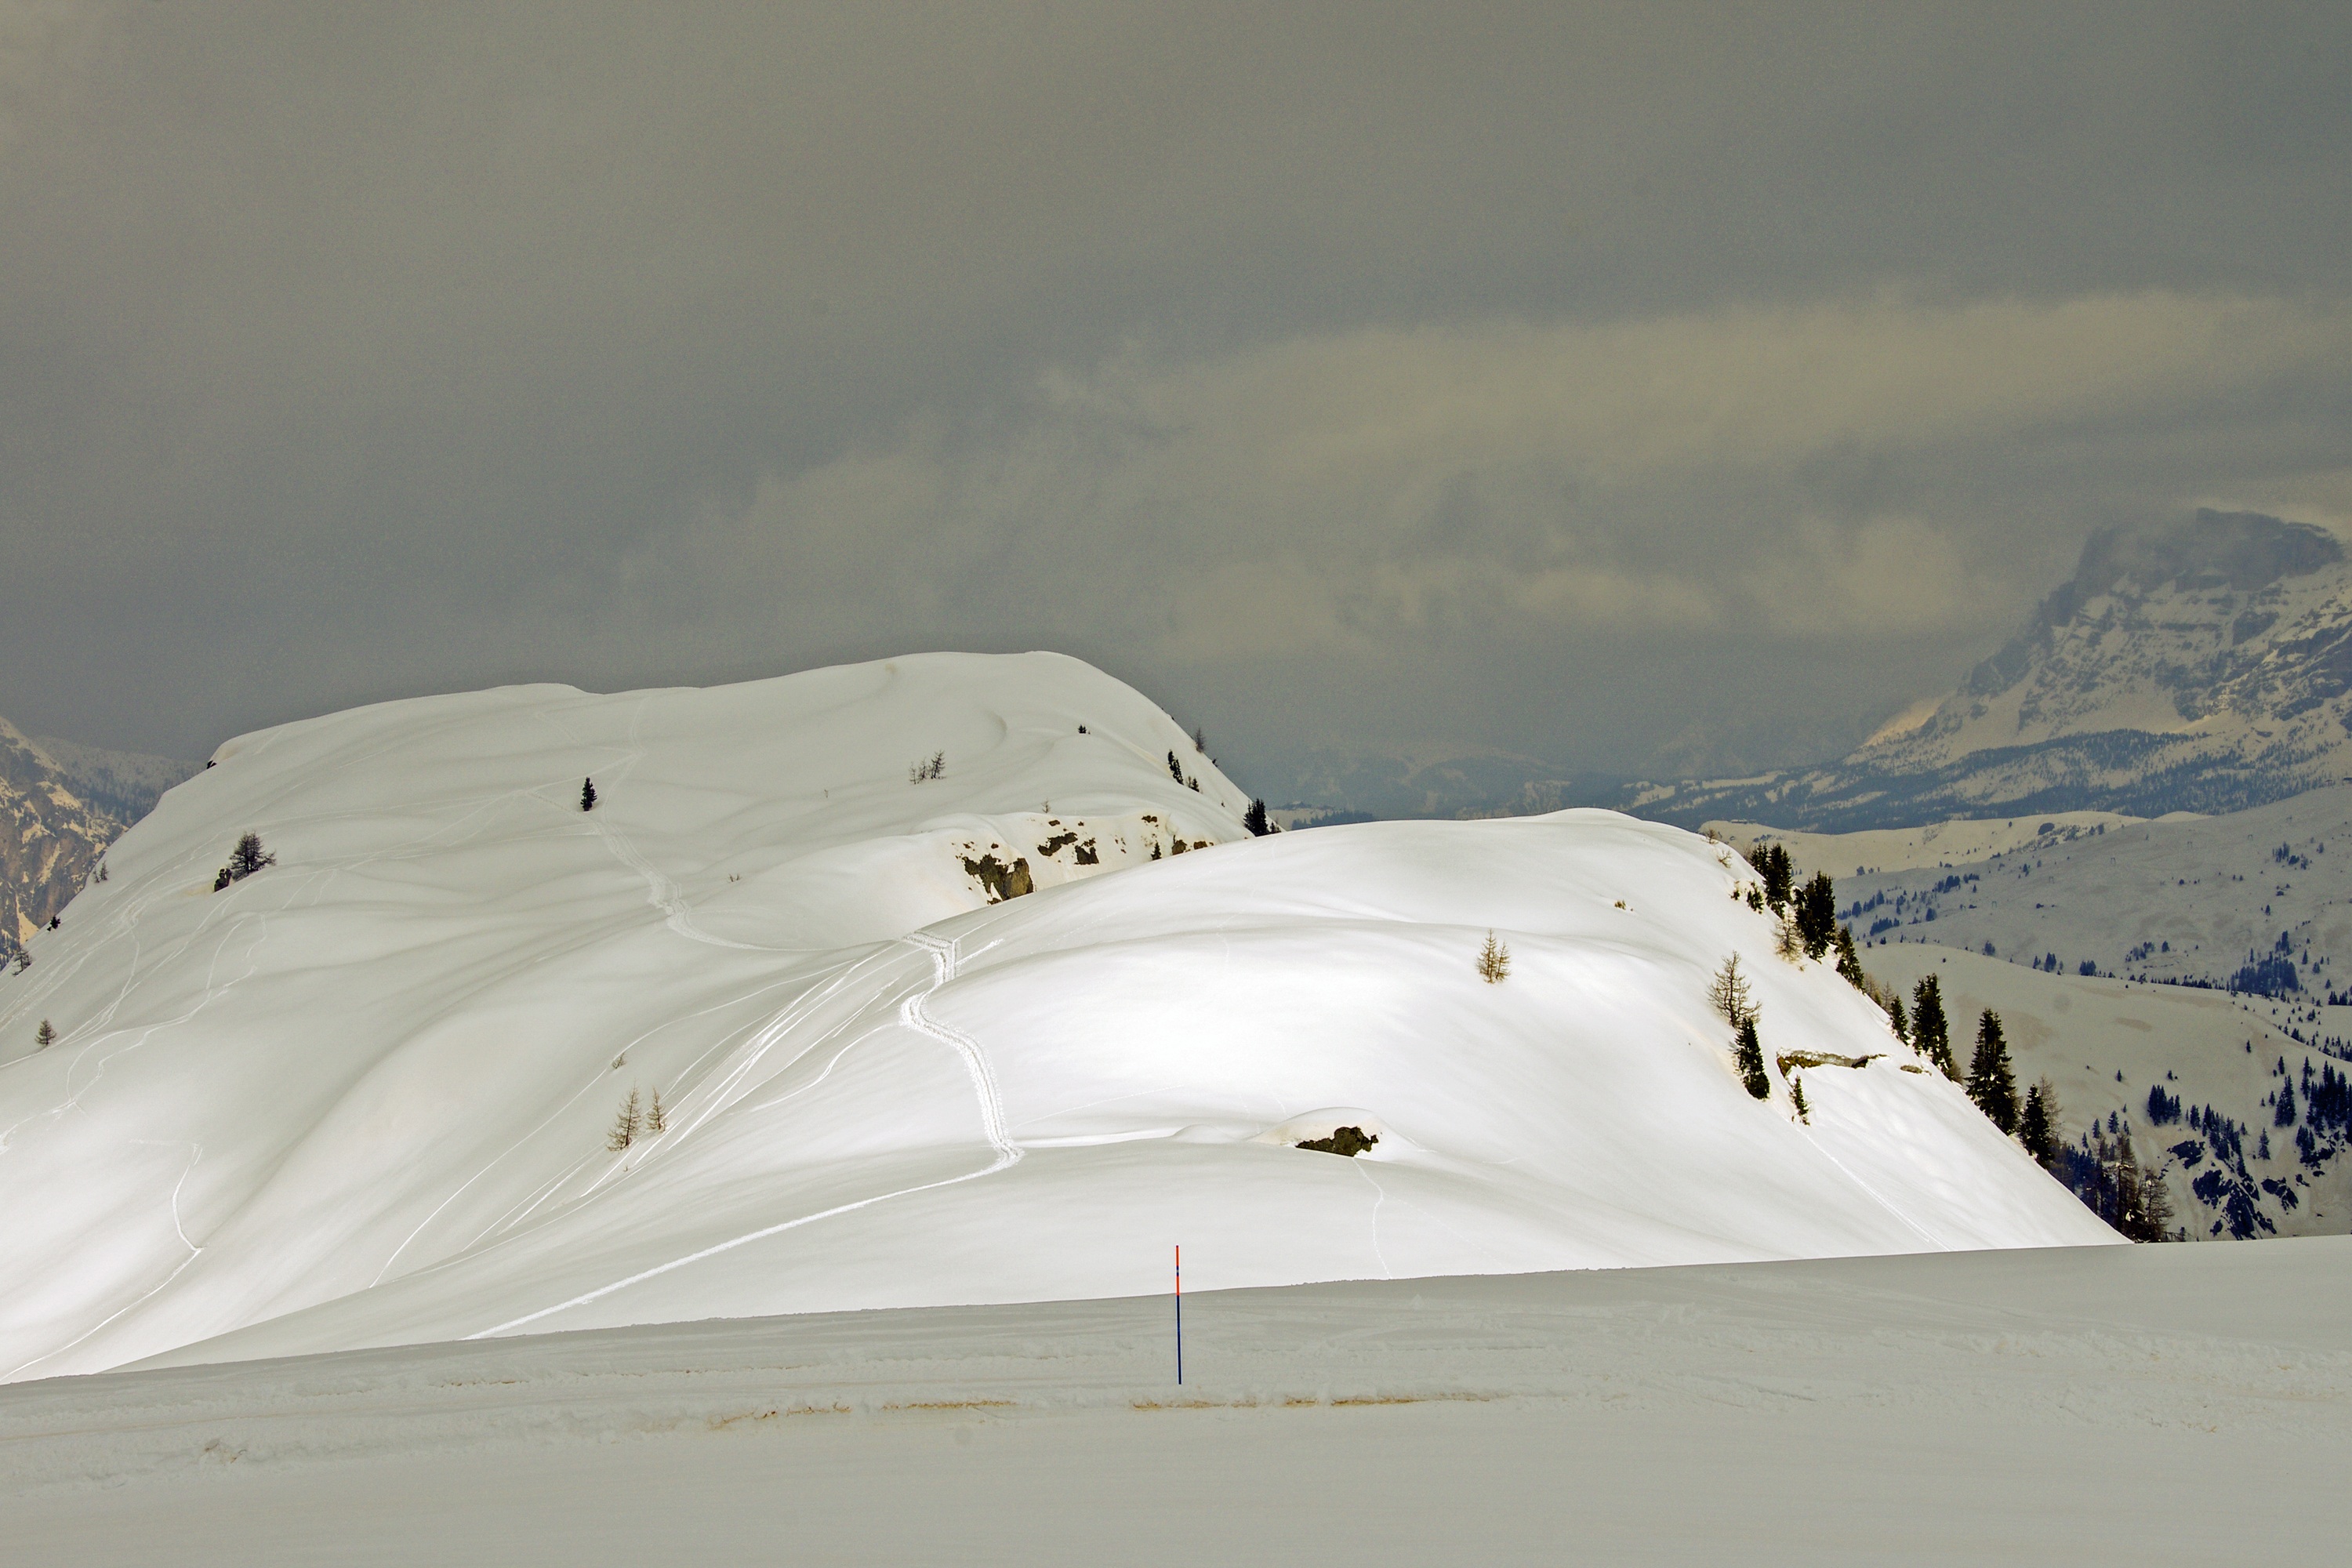
sand, mountain, snow, cold, winter, white, mountain range, ice, weather, italy, arctic, skiing, season, winter landscape, alps, veneto, sci, dolomites, belluno, arabba, atmosphere of earth, geological phenomenon, dolomiti superski